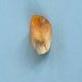
Maize quality: Bad